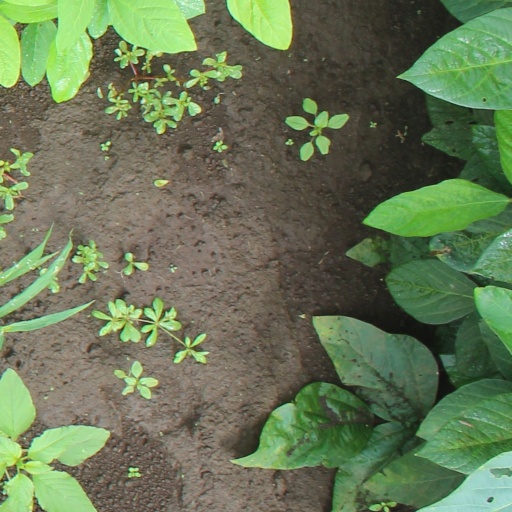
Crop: soybean